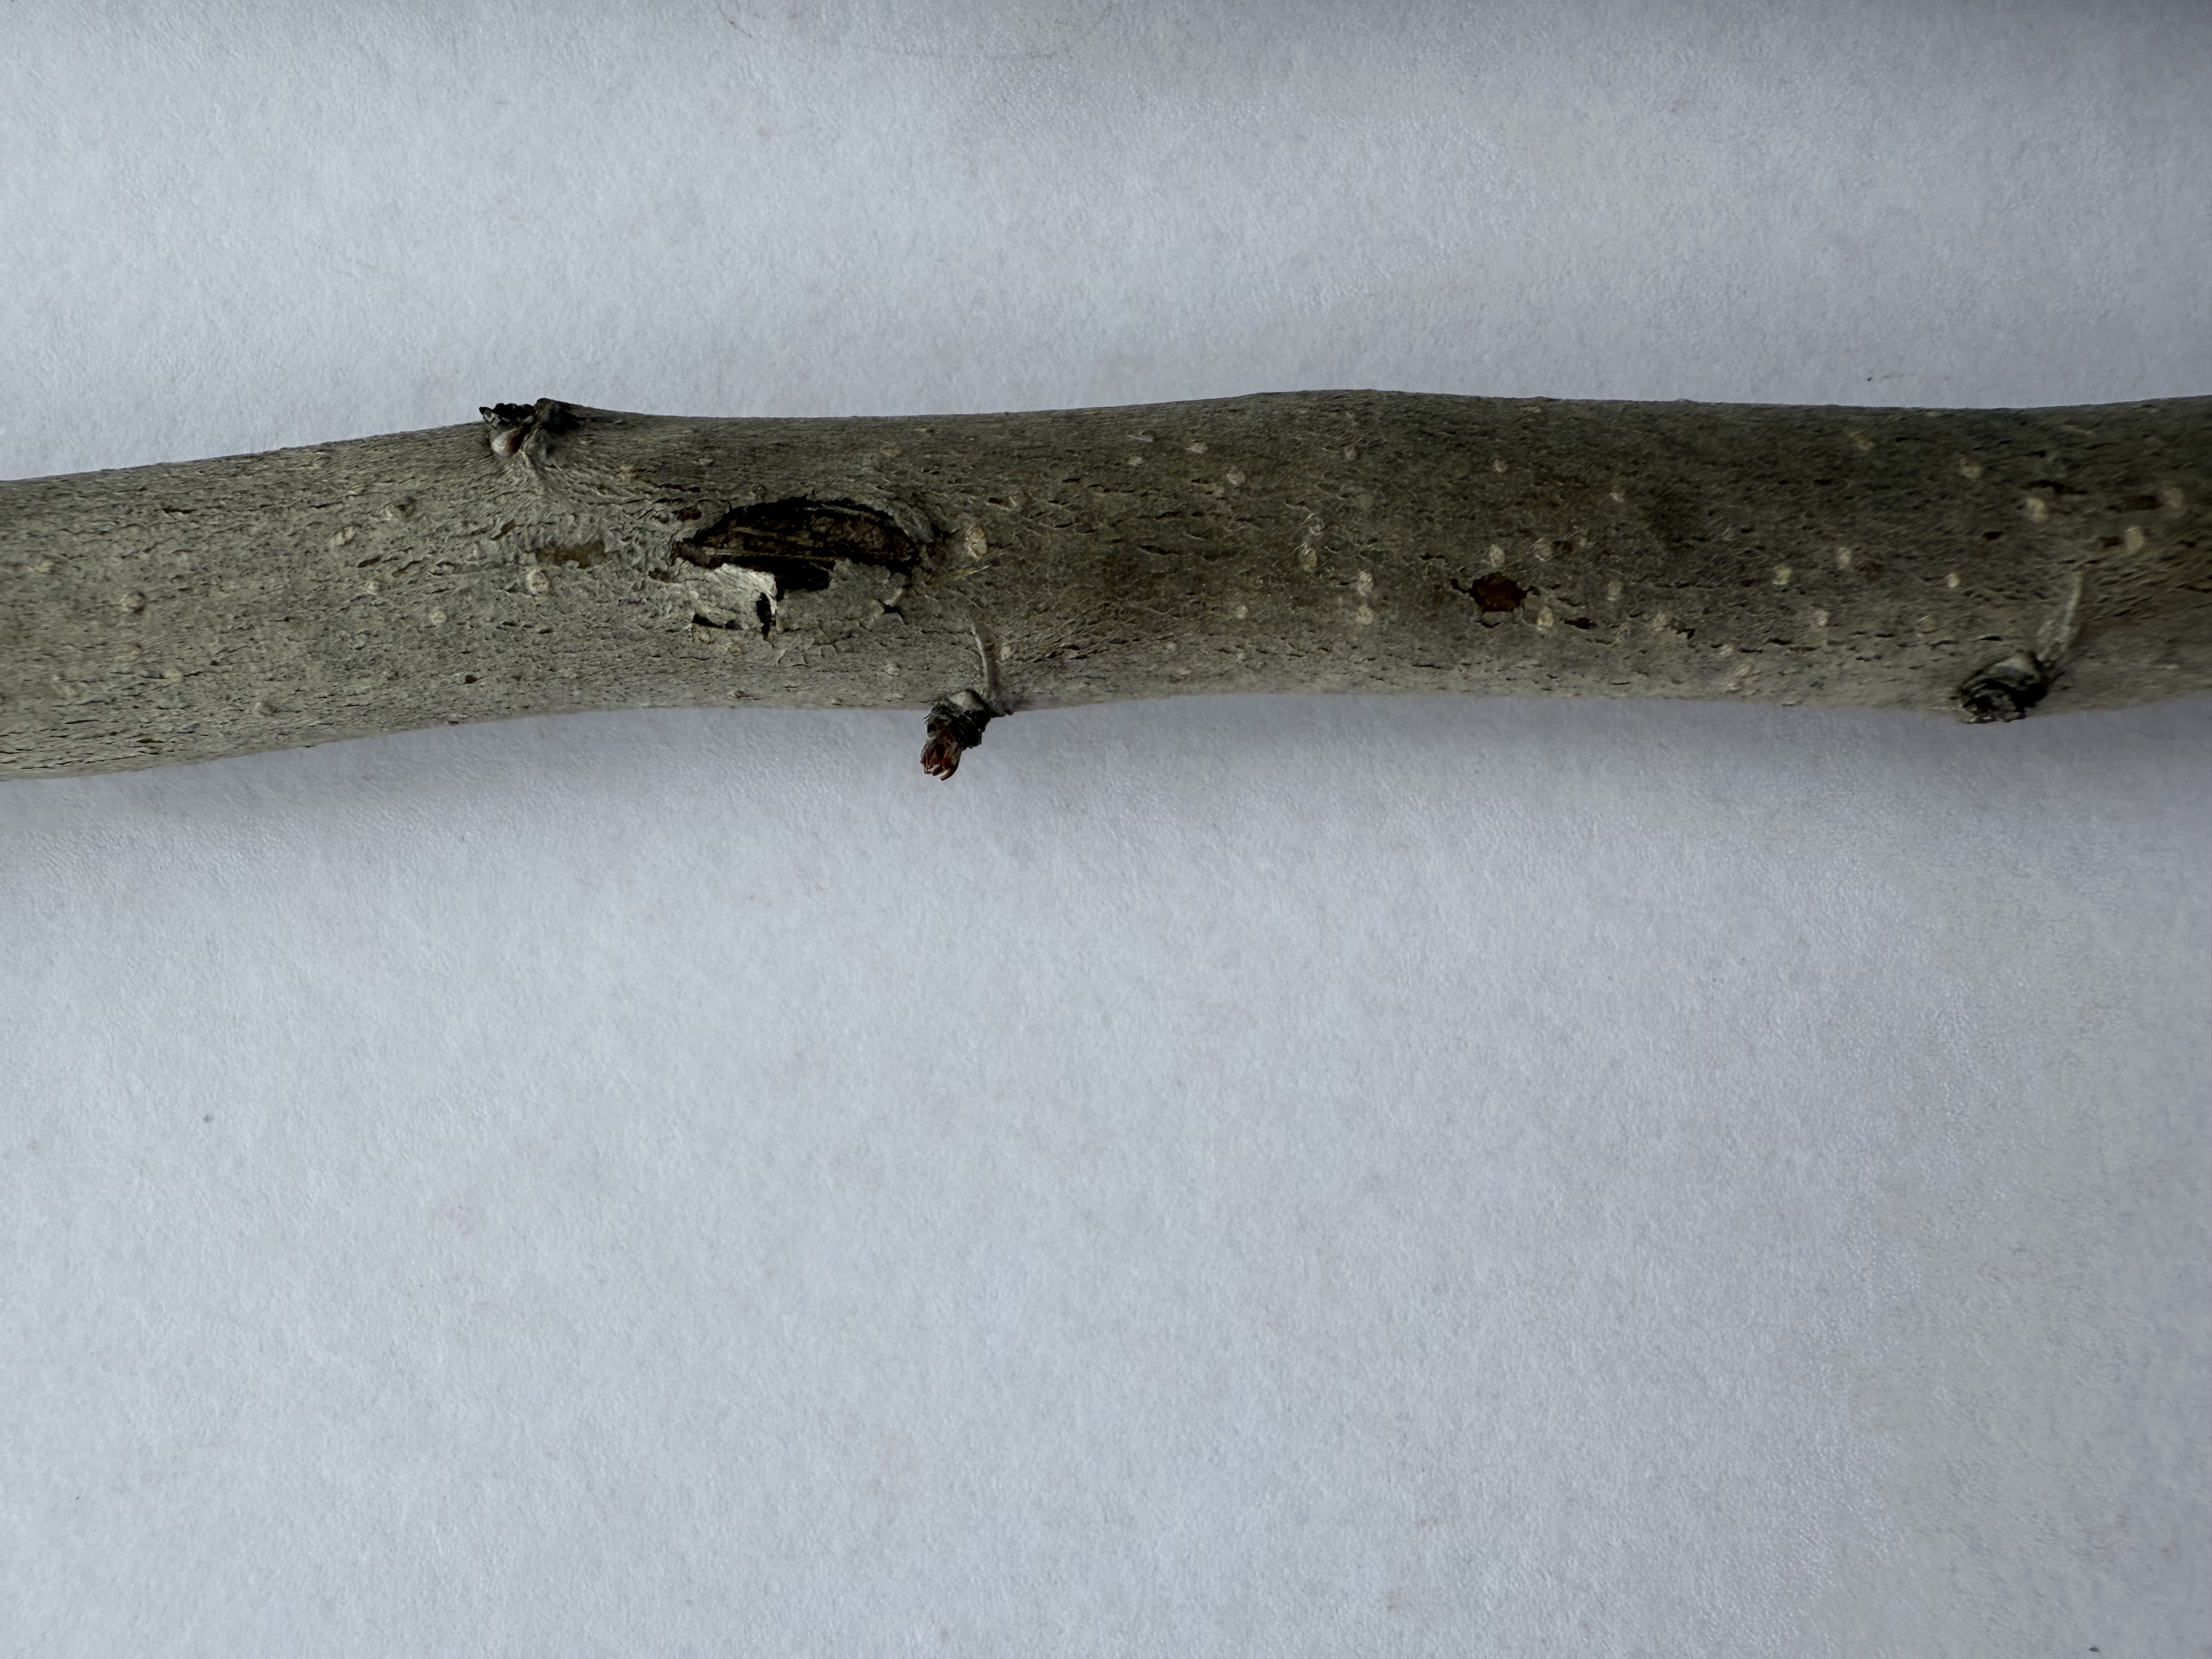
Variety: Medlar